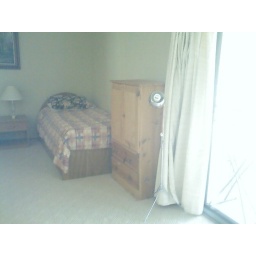
twin beds in master suite and patio door to backyard